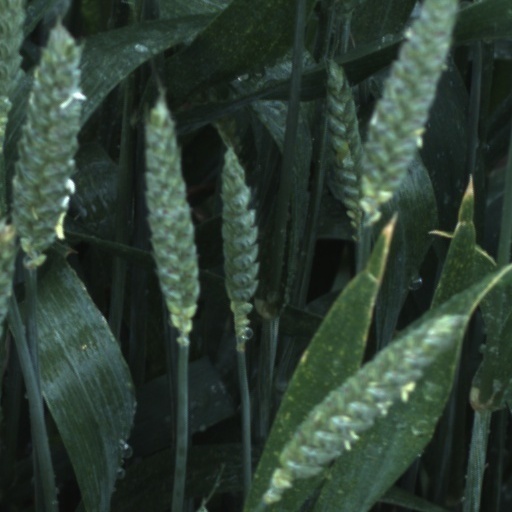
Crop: wheat